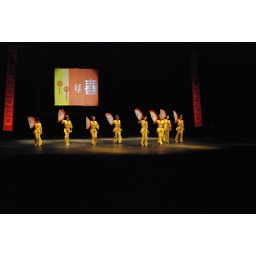
The twelfth act. Women in beautiful yellow costumes with large colorful fans.